London South Bank University

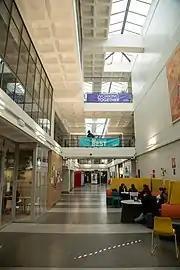

During the First World War, the Polytechnic manufactured munitions and gas masks for the war effort and ran courses for the army. After the War, the National Certificate system was taken up, engineering courses were offered to women in the 1920s and printing classes were dropped and run at Morley College. J W Bispham was elected the new Principal in 1922 when C T Millis retired and a rebuilding scheme was undertaken including a new facade for the Borough Road building. Class numbers increased to 8,682 students by 1927 and on 20 February 1930 the Duke of York officially opened the Polytechnic's new buildings. In 1933, Dr D H Ingall took over as Principal and a sports ground at Turney Road Dulwich was obtained for the Polytechnic. In 1933, farriery was dropped as it was too difficult to bring horses into the building.